Old Town Hall (Fairfax, Virginia)

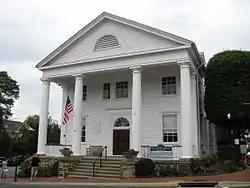

Old Town Hall is a classical revival style hall that was built in 1900 by Joseph E. Willard and subsequently donated by him to Fairfax, Virginia. Built by Arthur Thompson, a local contractor, the building retains much of its original woodwork. Old Town Hall’s second level houses the Huddleson Library and is home to the Fairfax Art League.